Poe Kyar Phyu Khin

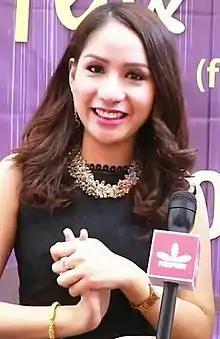

Poe Kyar Phyu Khin (born 3 December 1992) is a Burmese television actress. She gained popularity among the audiences after starring her role as Seng Mai in MRTV-4 television series "Moe Kaung Kin Eain Met" (2018).